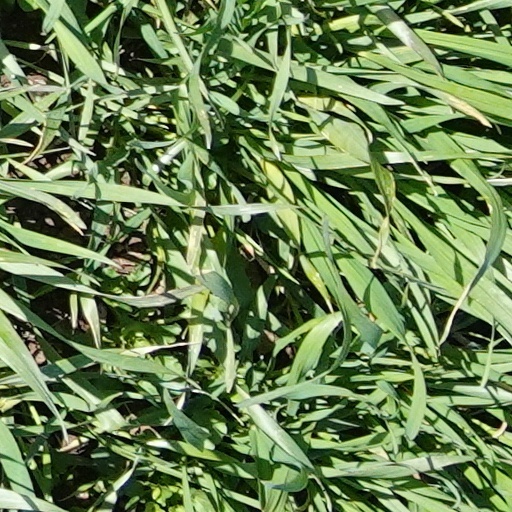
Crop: wheat